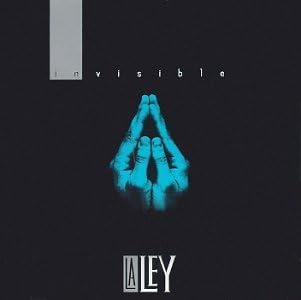
Authentic Models Renaissance Candle Floor Stand - Candle Floor Stands and Holders, Antique Museum Replica in Wrought Iron - 17.25 x 59.5 x 15 in
Category: Amazon Home
Commanding wrought iron pieces are hard to find. Antique ones are extremely rare. Modern replicas are often over-decorated, and embarrassingly tend to show off their welding patches, which are anathema to any connoisseur.
Features: Width 17.25 x Height 59.5 x Depth 15 inch | Width 43.8 x Height 151.1 x Depth 38.1 cm